Quailey's Hill Memorial

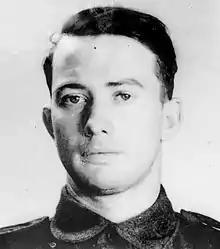
Allan Quailey Clarence, 1920–1945.

Allan Quailey Clarence (born on 8 November 1920 in Lismore, New South Wales, Australia. On 5 August 1941, he joined as a volunteer in the Australian Imperial Force and assigned to the 2/30th Australian Infantry Battalion. With the 8th Division, he then sailed to Malaya but later been captured by the Japanese along with other 15,000 Australians as a prisoner during the fall of Singapore on 15 February 1942 and brought to Changi Prison. In July 1942, he was among the 1,500 Australians who were transferred aboard the SS Yubi Maru to Sandakan. On 31 January 1945, he was sent with other prisoners of war as "Group 3" on the first of the three death marches.